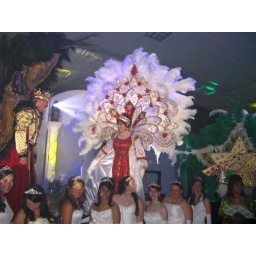
Photo of the dress to be replicated in mini cake for client